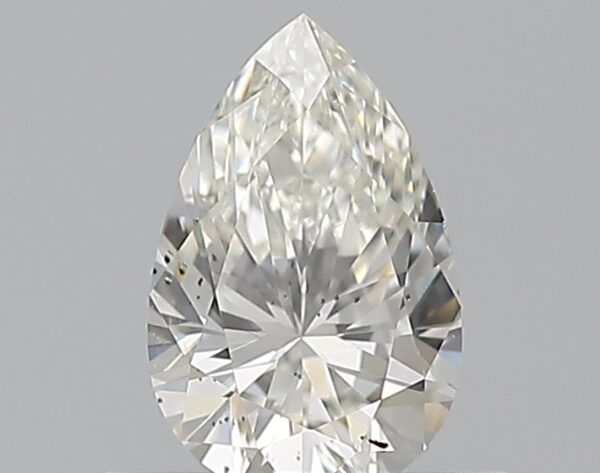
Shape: pear
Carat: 0.51
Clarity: SI2
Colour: I
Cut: EX
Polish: EX
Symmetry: VG
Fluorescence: F
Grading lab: GIA
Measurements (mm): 6.96 x 4.47 x 2.86